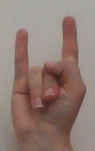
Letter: la